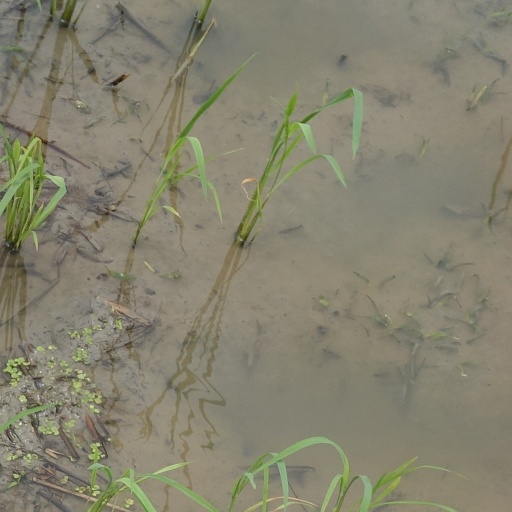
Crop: rice